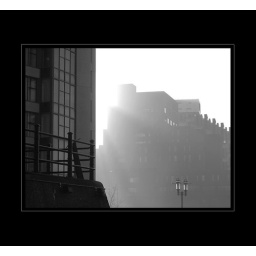
from the princes dock in liverpool the sunrise breaks out of the shadows of some new office building developments